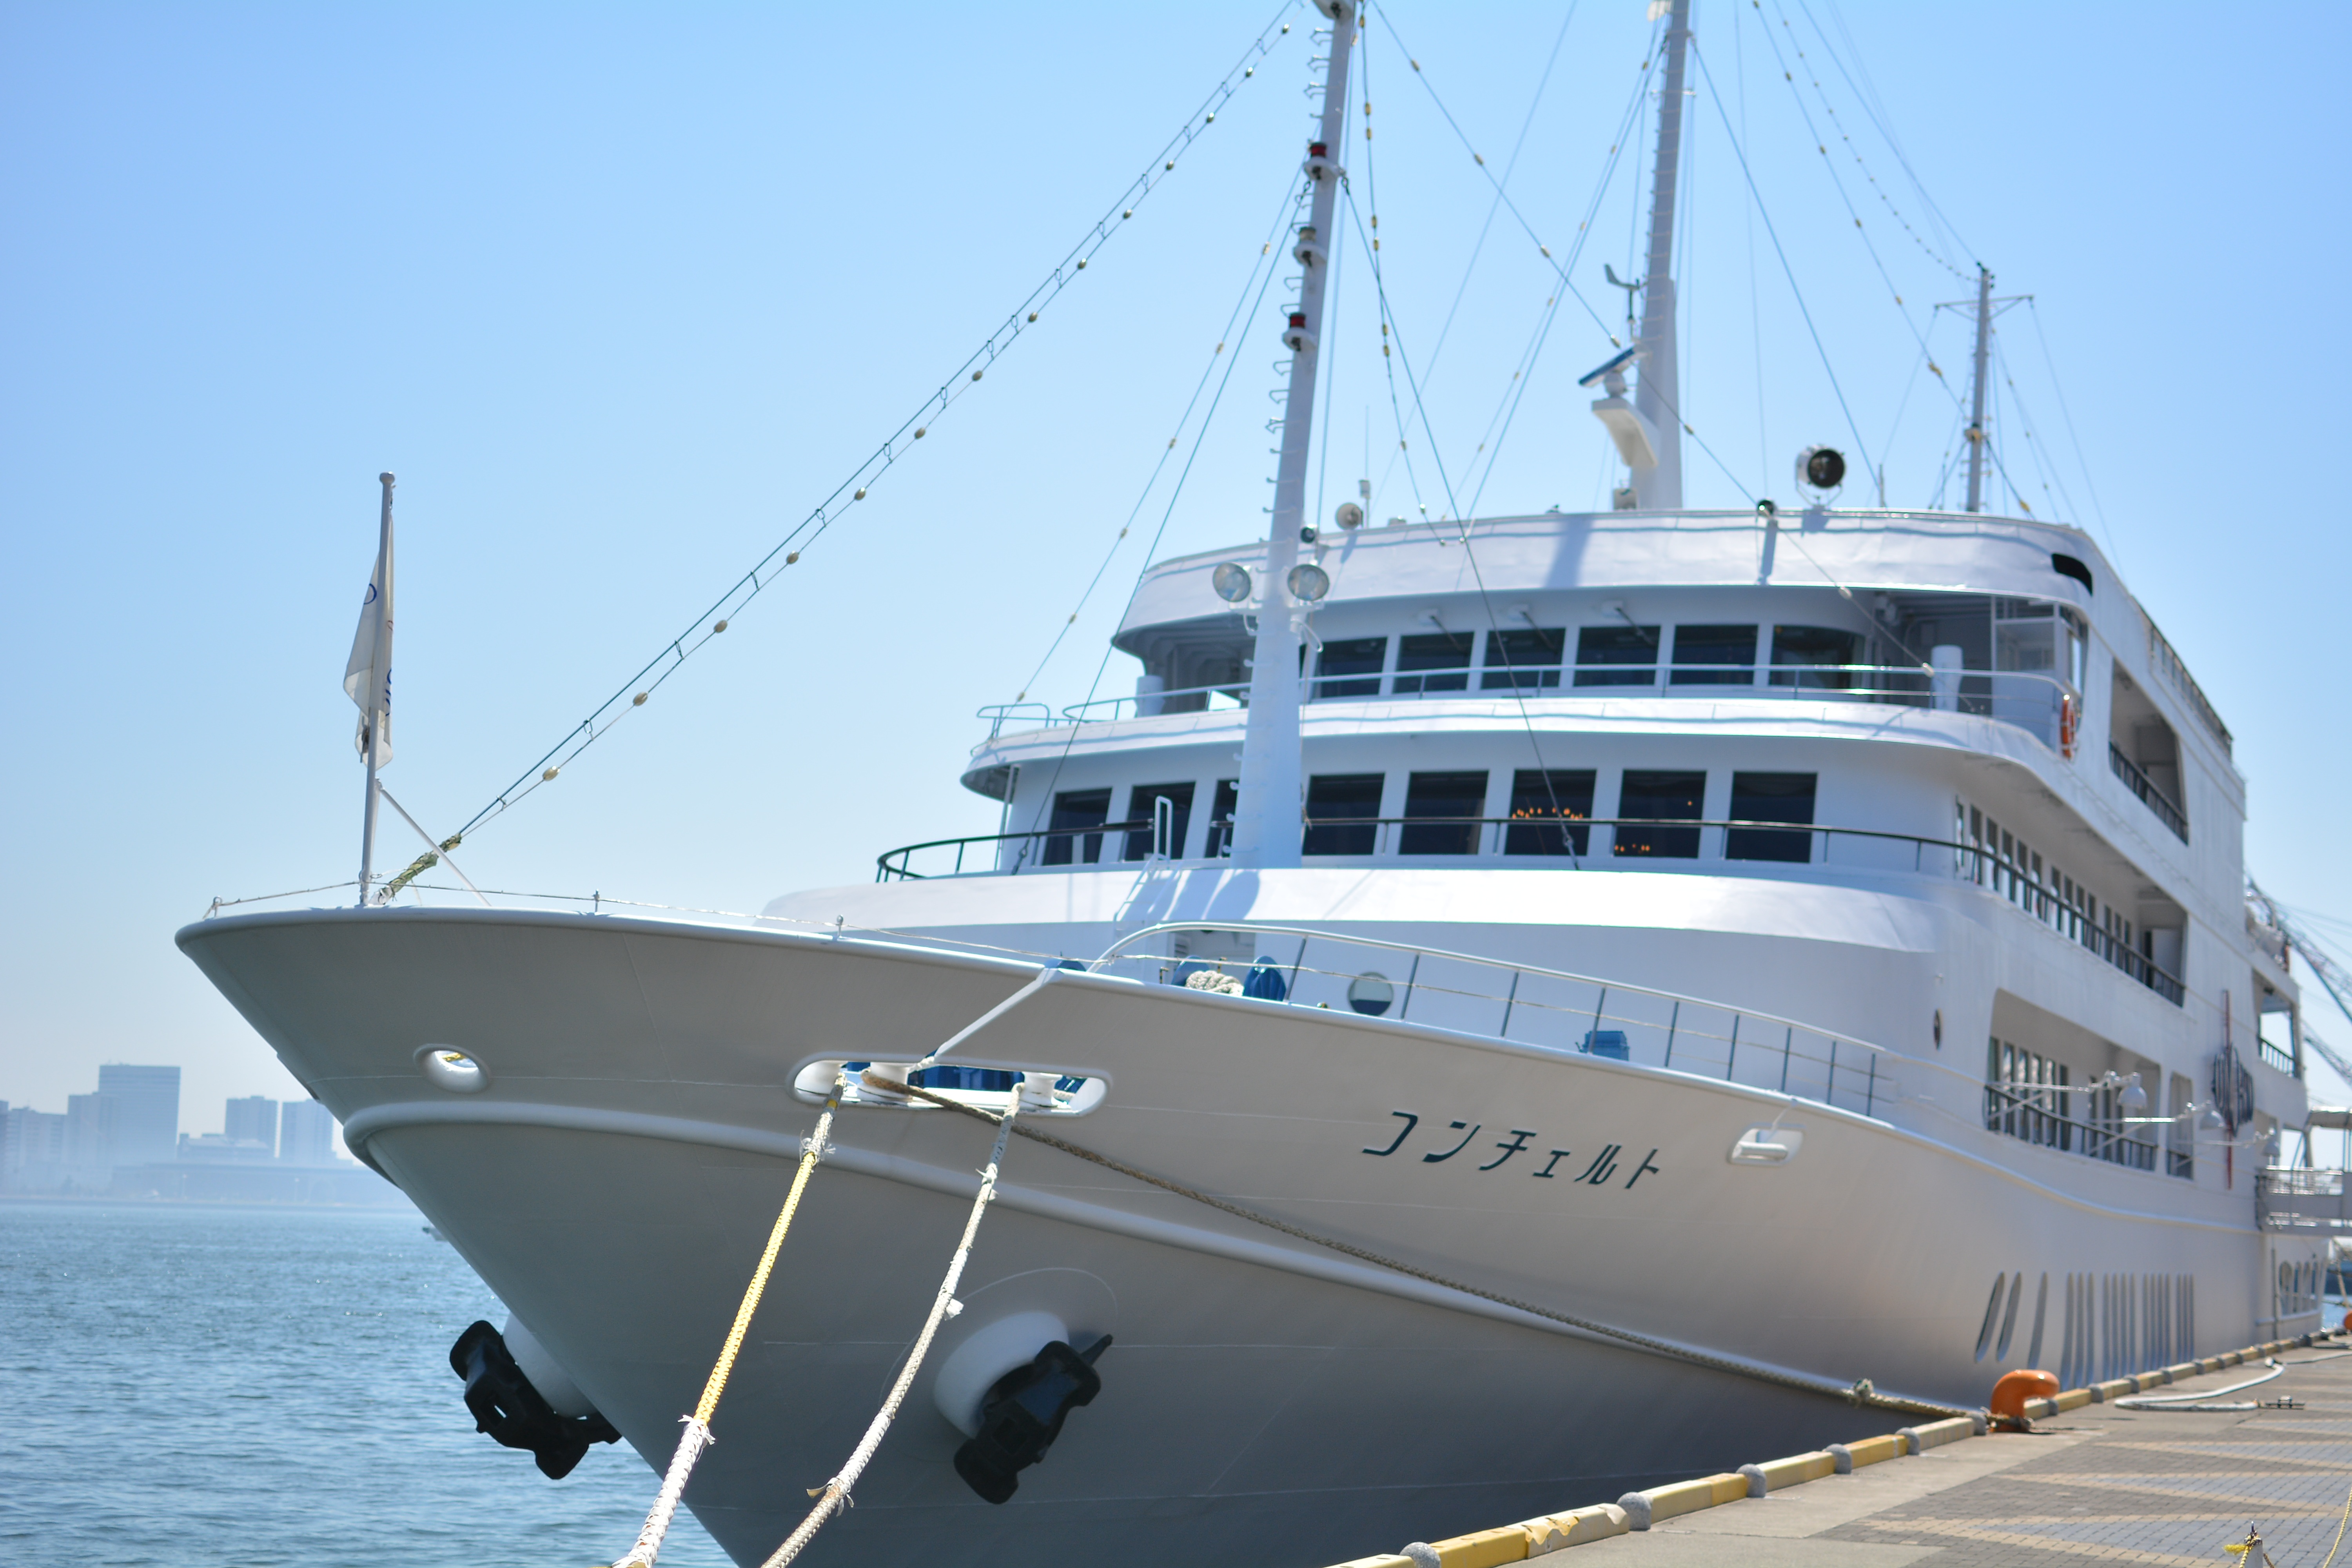
boat, ship, vehicle, mast, yacht, tourism, japan, blue sky, sunny, anchor, mosaic, day, bow, concerto, watercraft, kobe, cruiser, motor ship, passenger ship, luxury yacht, tourist boats, kobe port, harborland, bowline rope, bowlines, ikari, mosaic garden